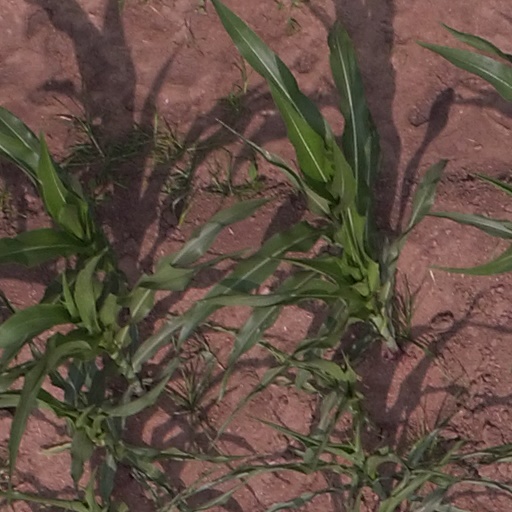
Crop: maize; corn